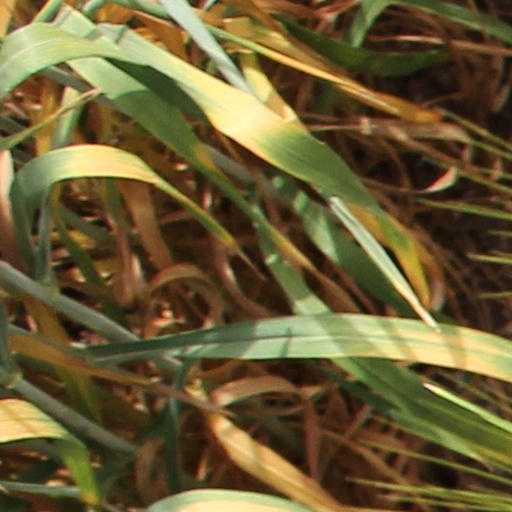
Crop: wheat